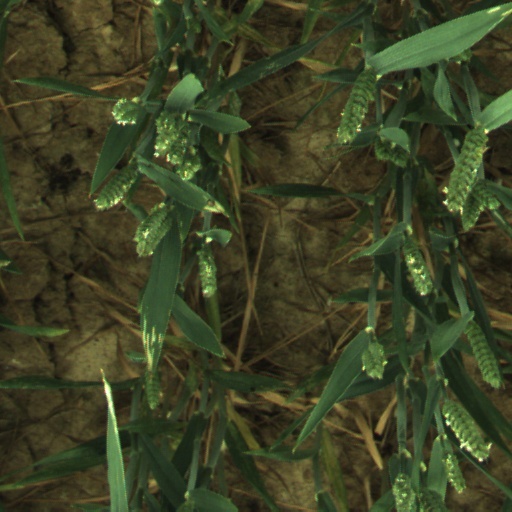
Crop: wheat